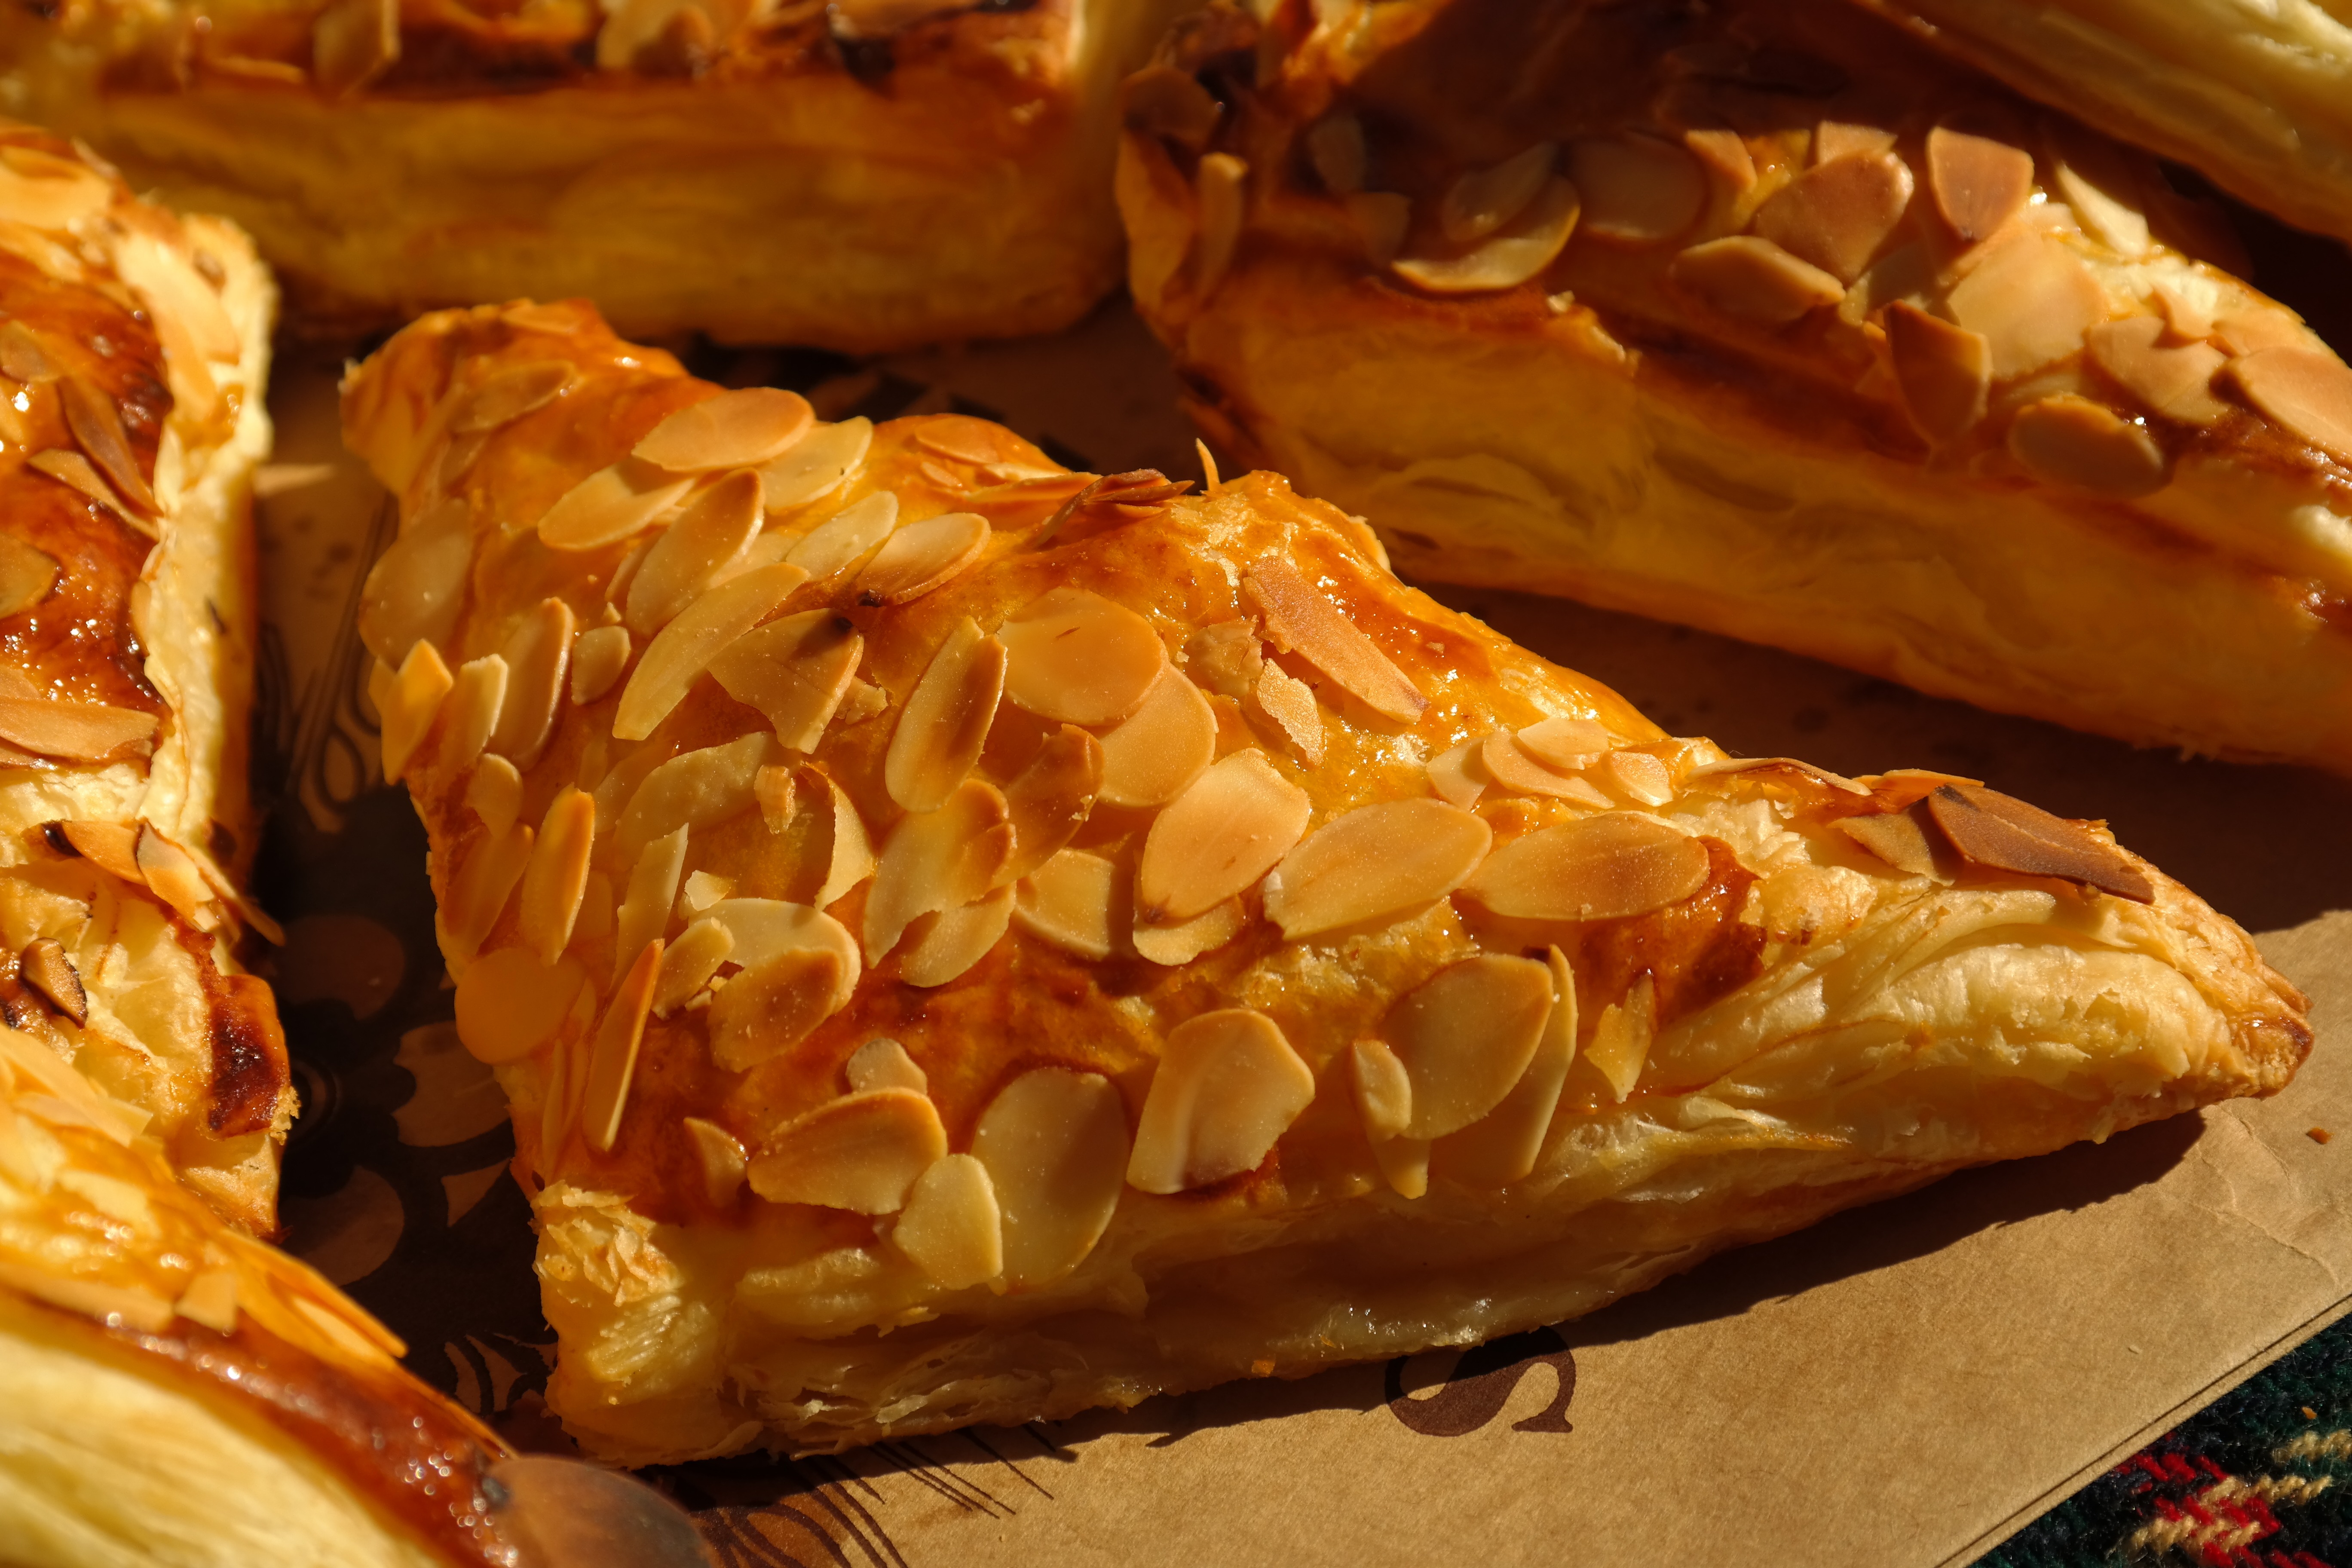
sweet, dish, food, produce, breakfast, baking, dessert, delicious, pie, pastry, baked, pastries, almonds, baked goods, puff pastry, danish pastry, own creation, almond slivers, apple bags, fine baked goods, almond tiles, feuilletage